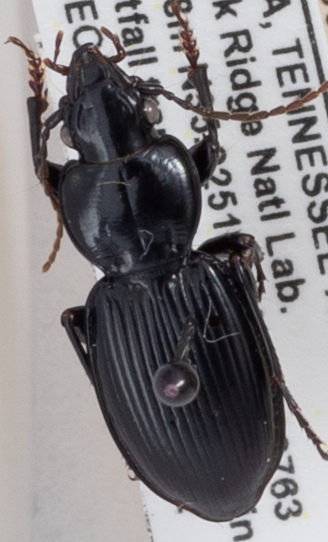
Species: Cyclotrachelus fucatus
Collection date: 2022-06-22
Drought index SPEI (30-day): -0.58
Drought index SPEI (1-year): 0.23
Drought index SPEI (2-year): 0.03